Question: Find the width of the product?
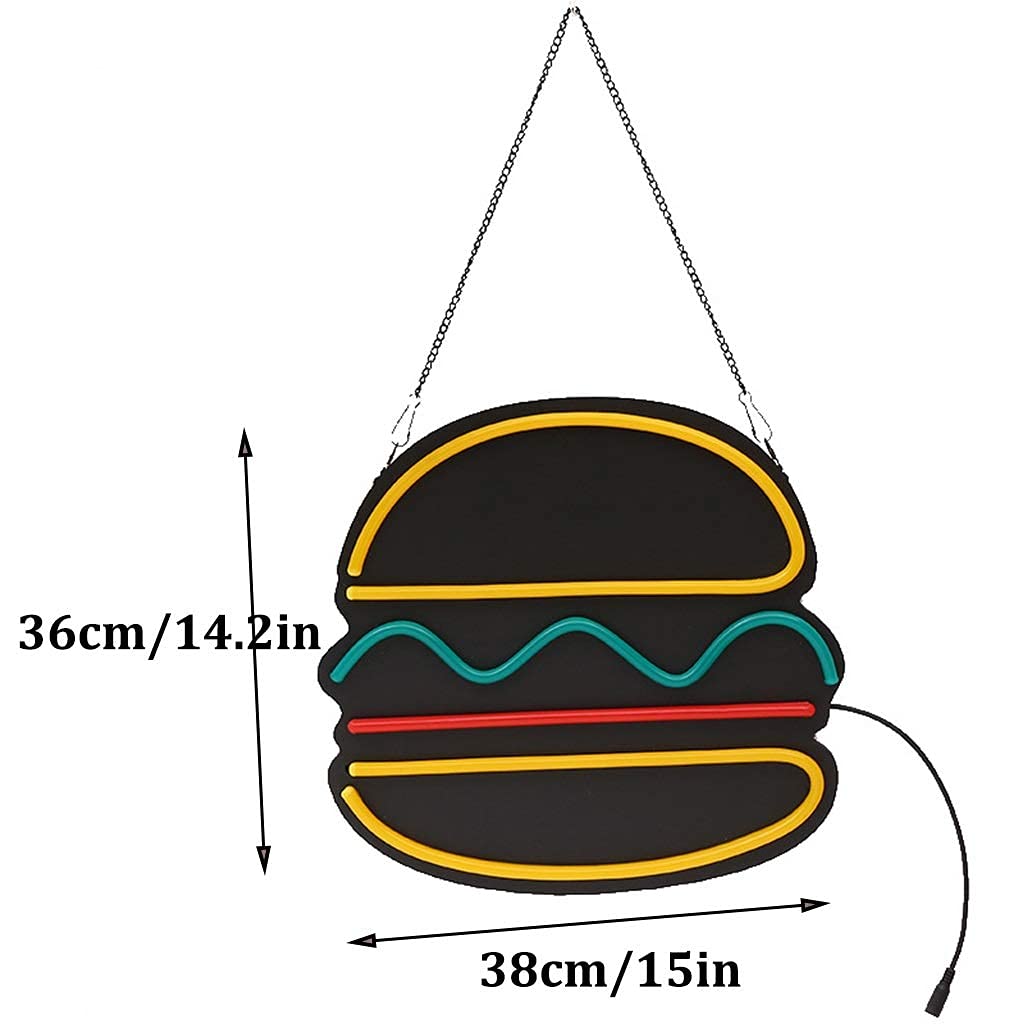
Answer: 38.0 centimetre